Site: brandenburg
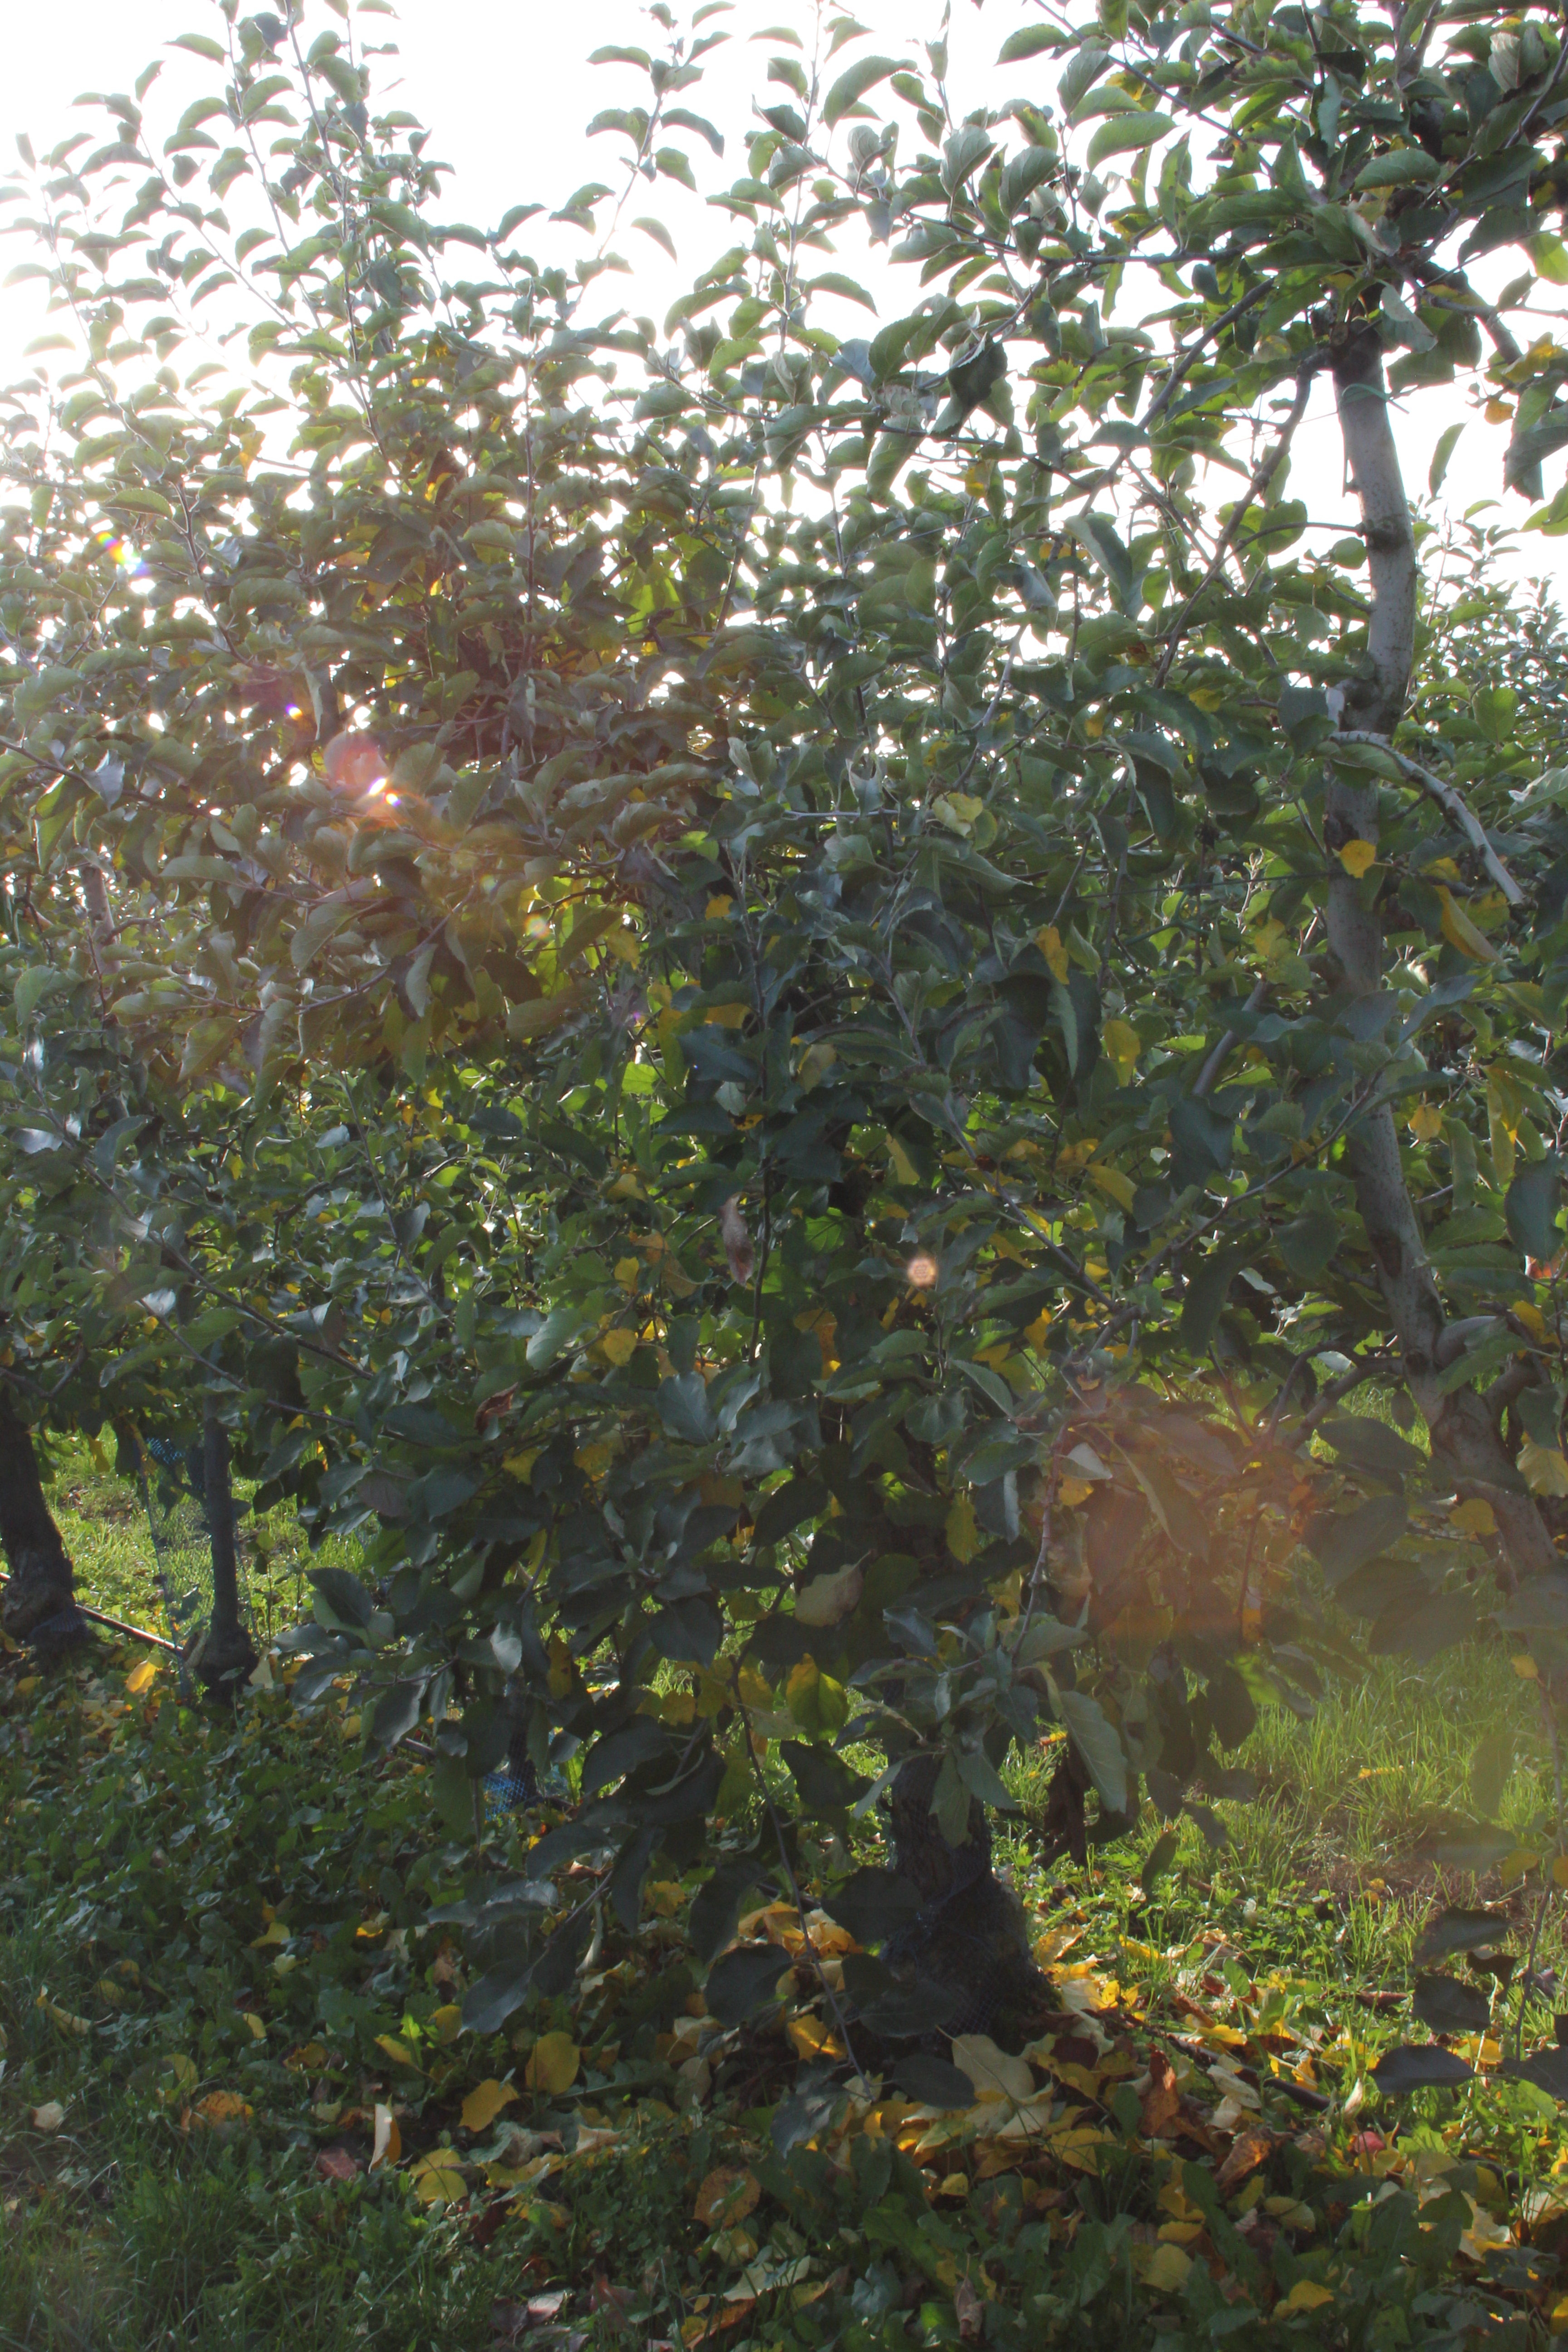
Growth stage (BBCH 91): Senescence, beginning of dormancy